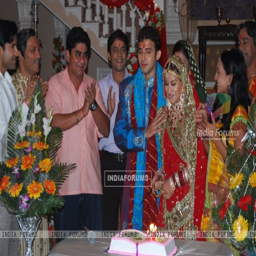
award winner with the entire team at the cake cutting party